1998 Toronto International Film Festival

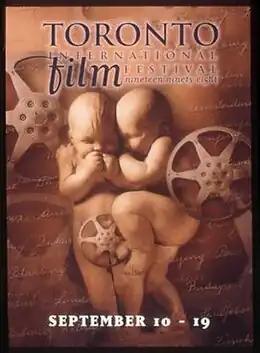
Festival poster

The 23rd Toronto International Film Festival